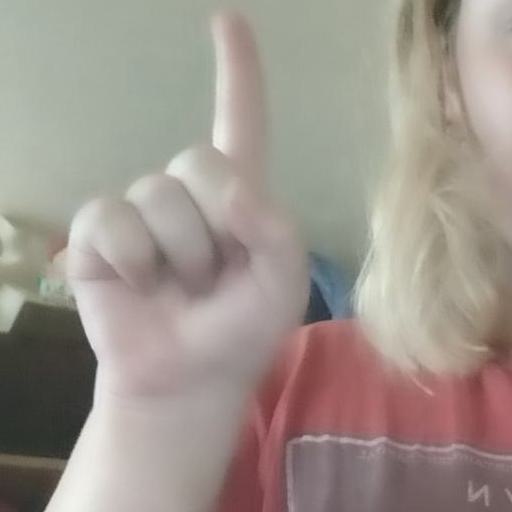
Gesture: one